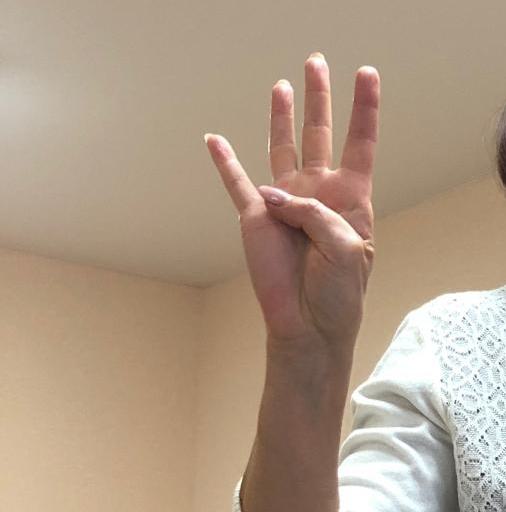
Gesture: four